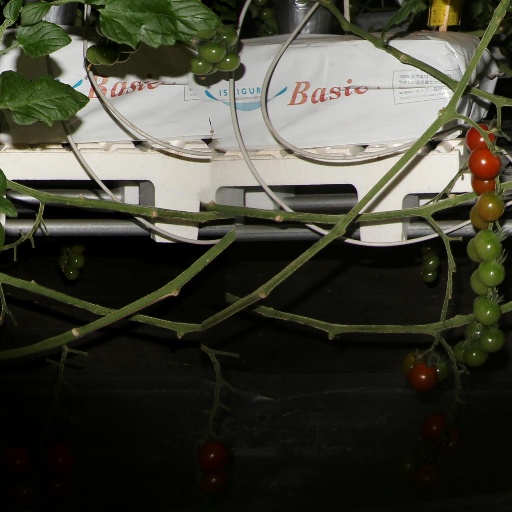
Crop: tomato